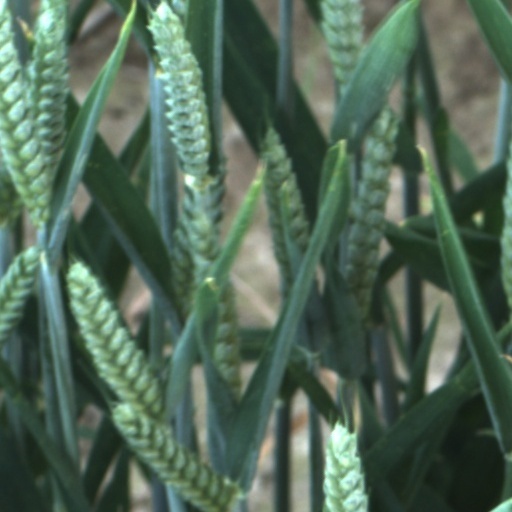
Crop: wheat